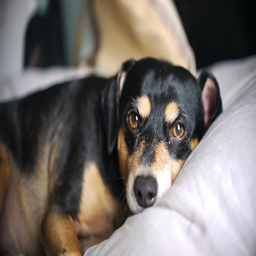
A brown and black dog lying on a bed
A black dog is laying on a white pillow
A black and brown dog laying down with its head on a pillow.
A dog lays in bed enjoying some rest and relaxation.
A black and brown dog laying on top of a bed.